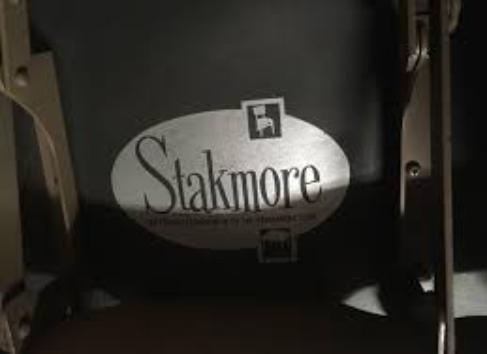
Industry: Necessities